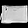
Label: Bag